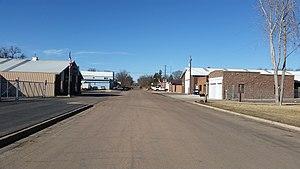
Brandon est une ville située dans le comté de Minnehaha, dans l’État du Dakota du Sud, aux États-Unis, à l’est de Sioux Falls, dont elle est la principale banlieue. Sa population s’élevait à 8 785 habitants lors du recensement de 2010, estimée à 9 923 habitants en 2016.